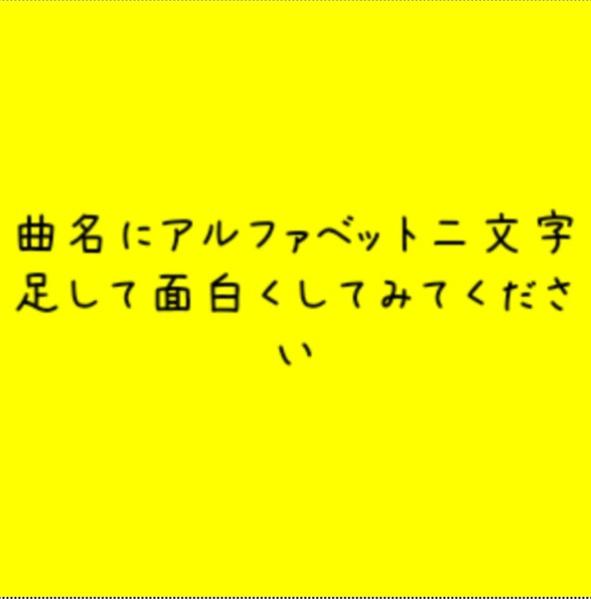
回答: TT家族になろうよ